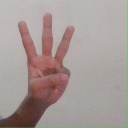
अक्षर: व